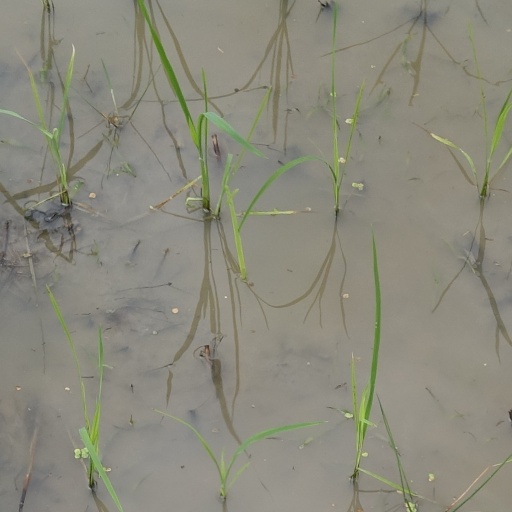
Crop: rice